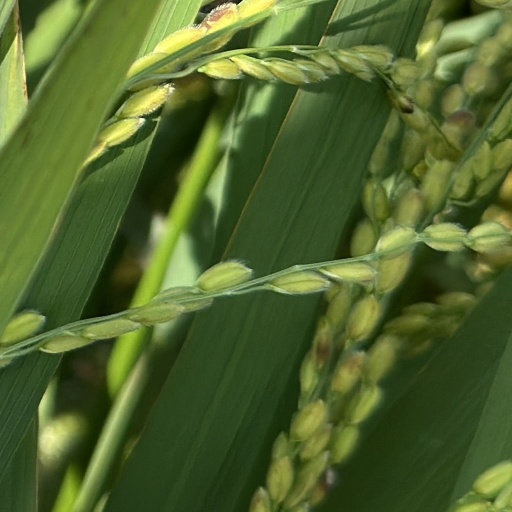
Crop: rice